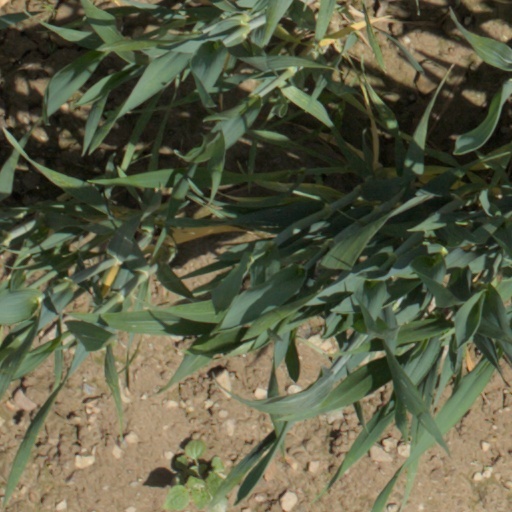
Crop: wheat